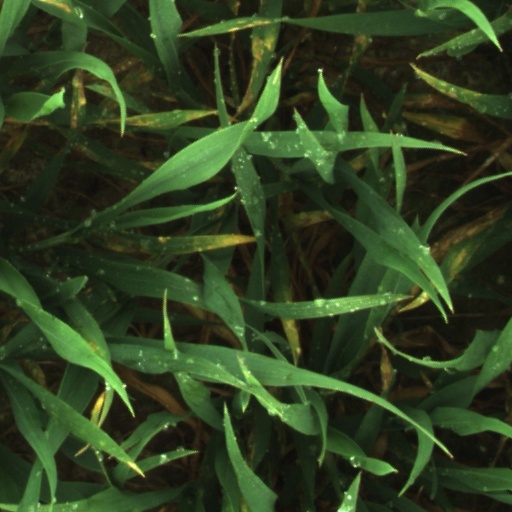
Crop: wheat